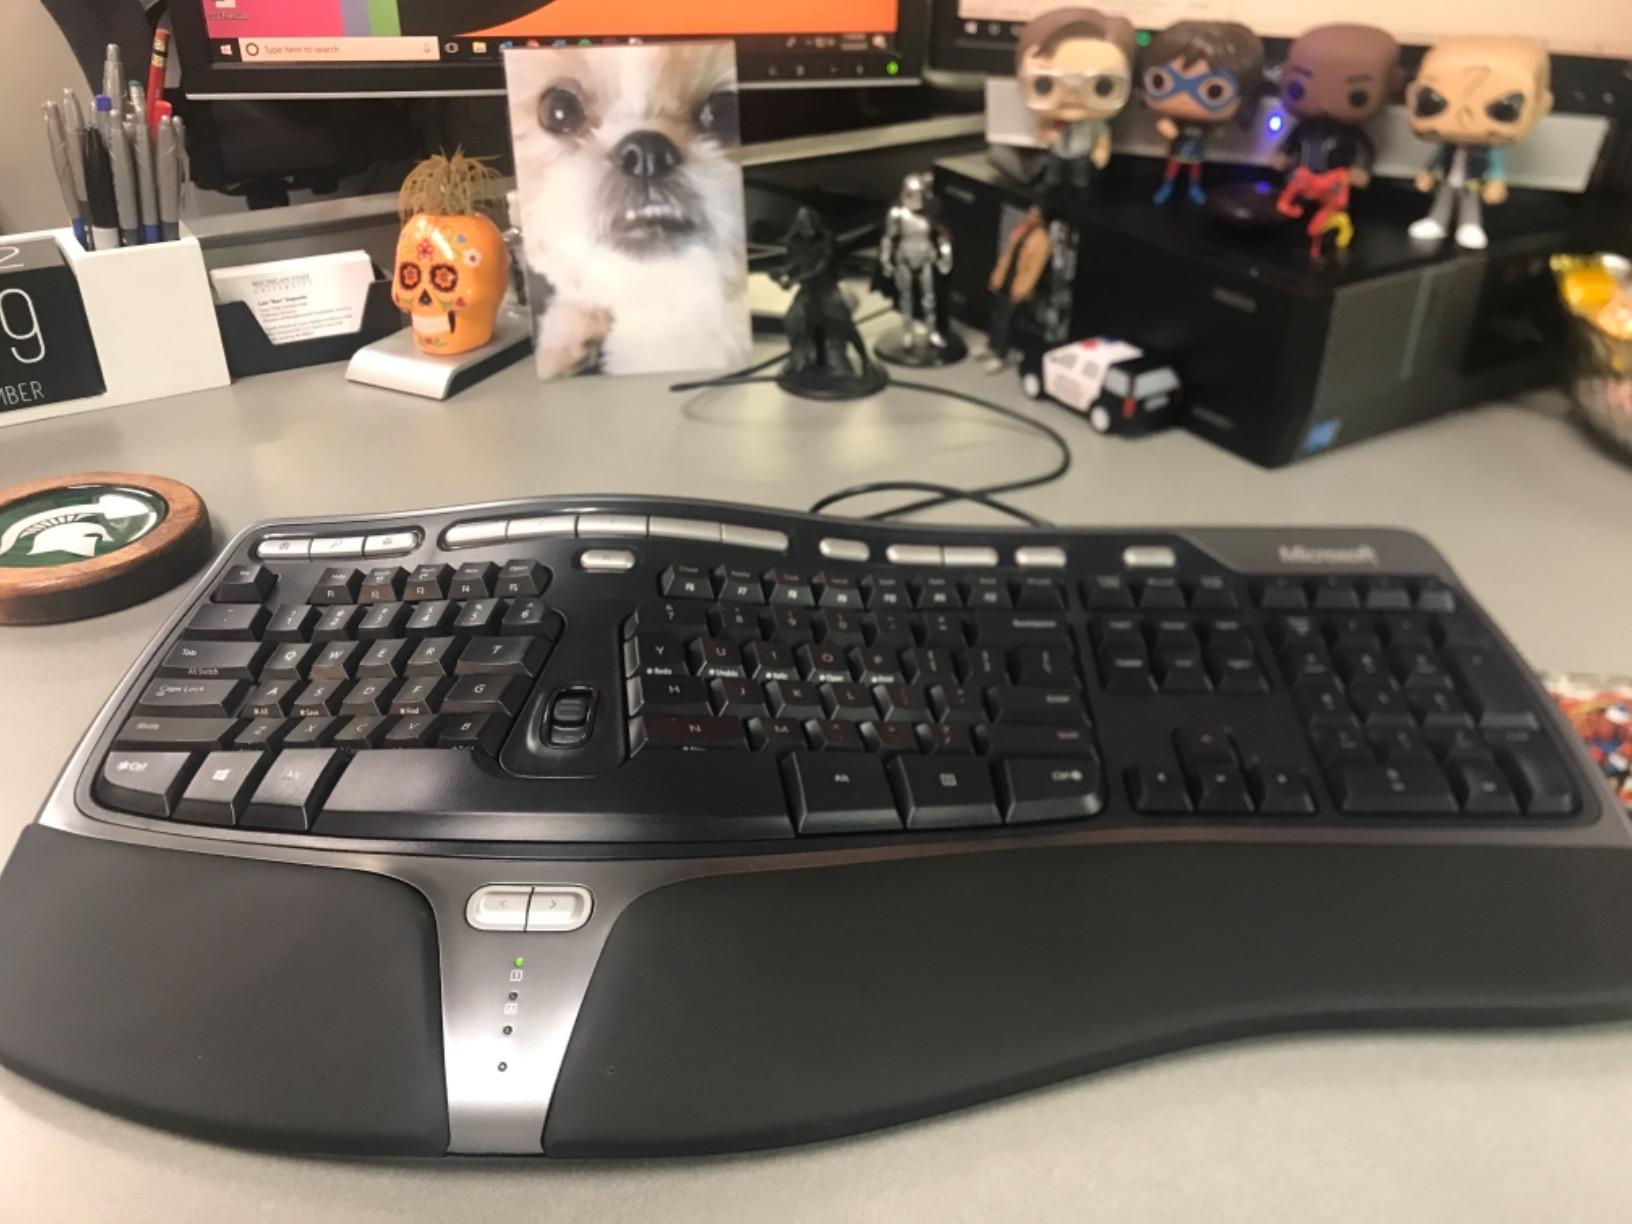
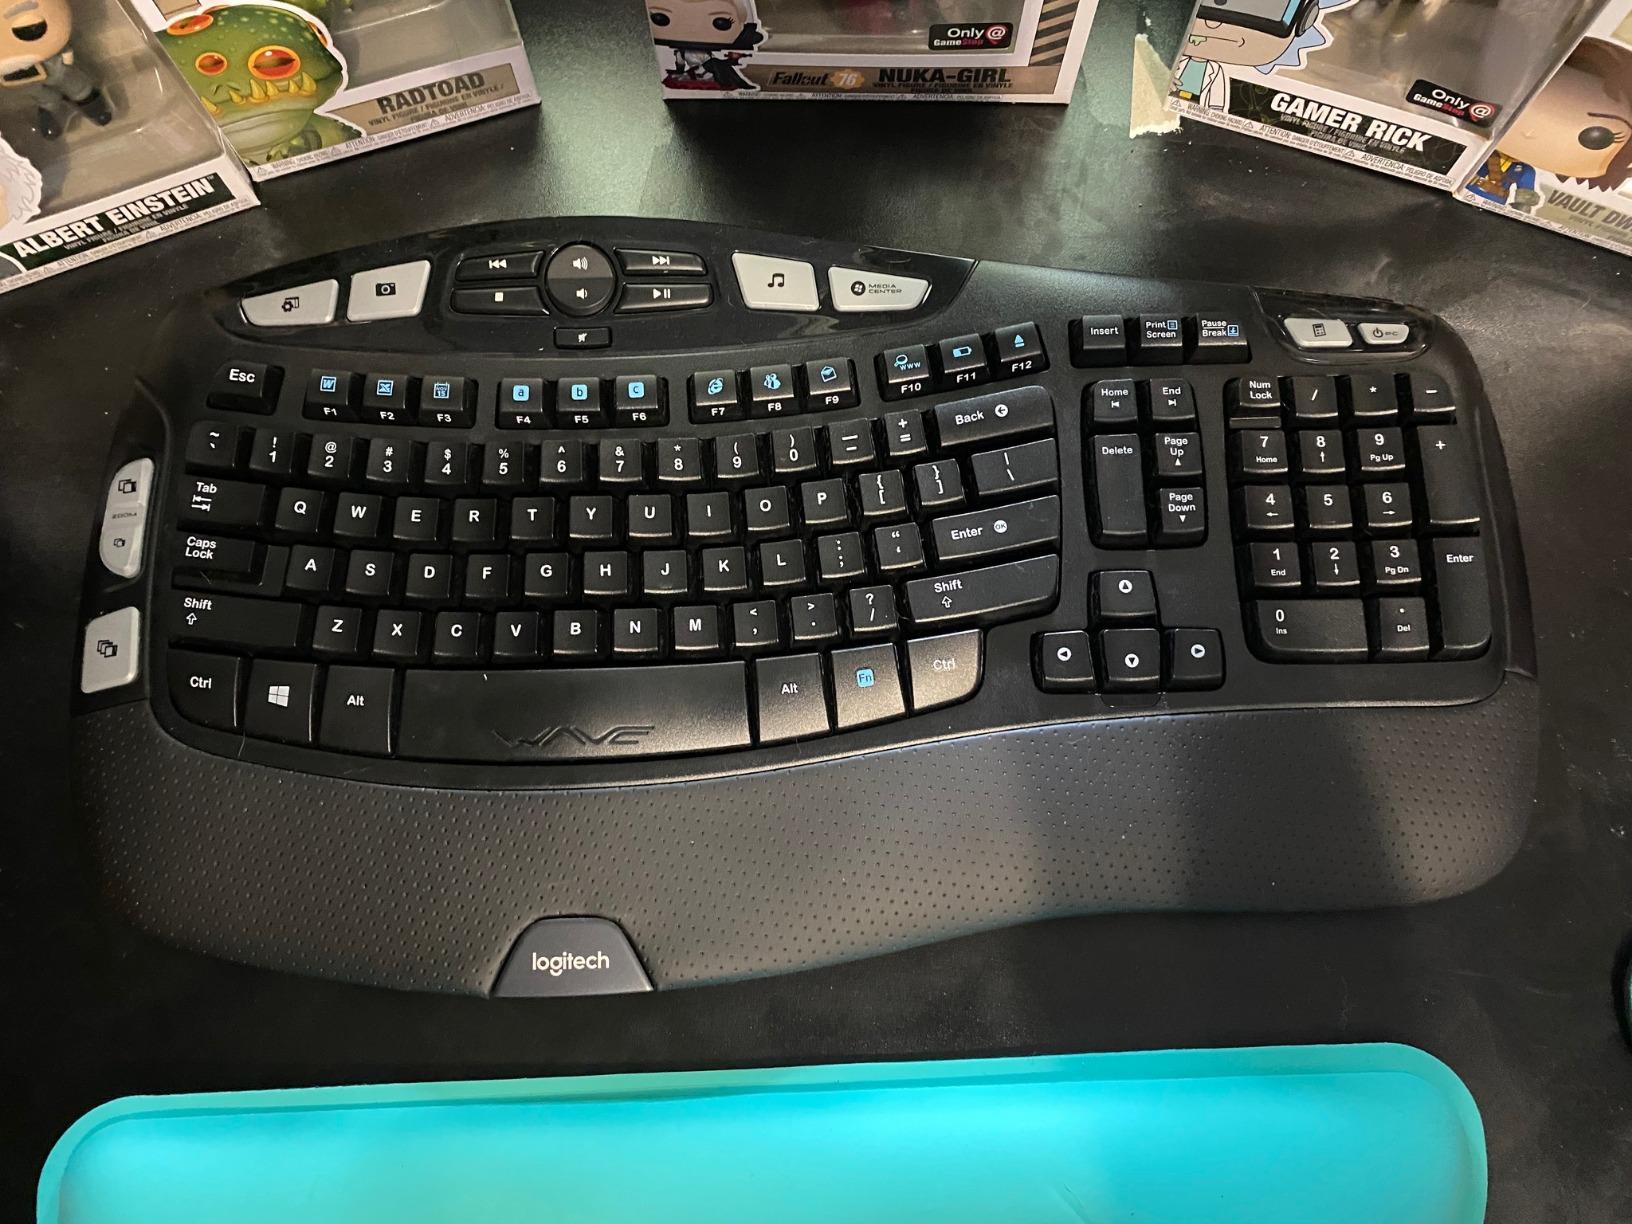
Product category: keyboard
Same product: no